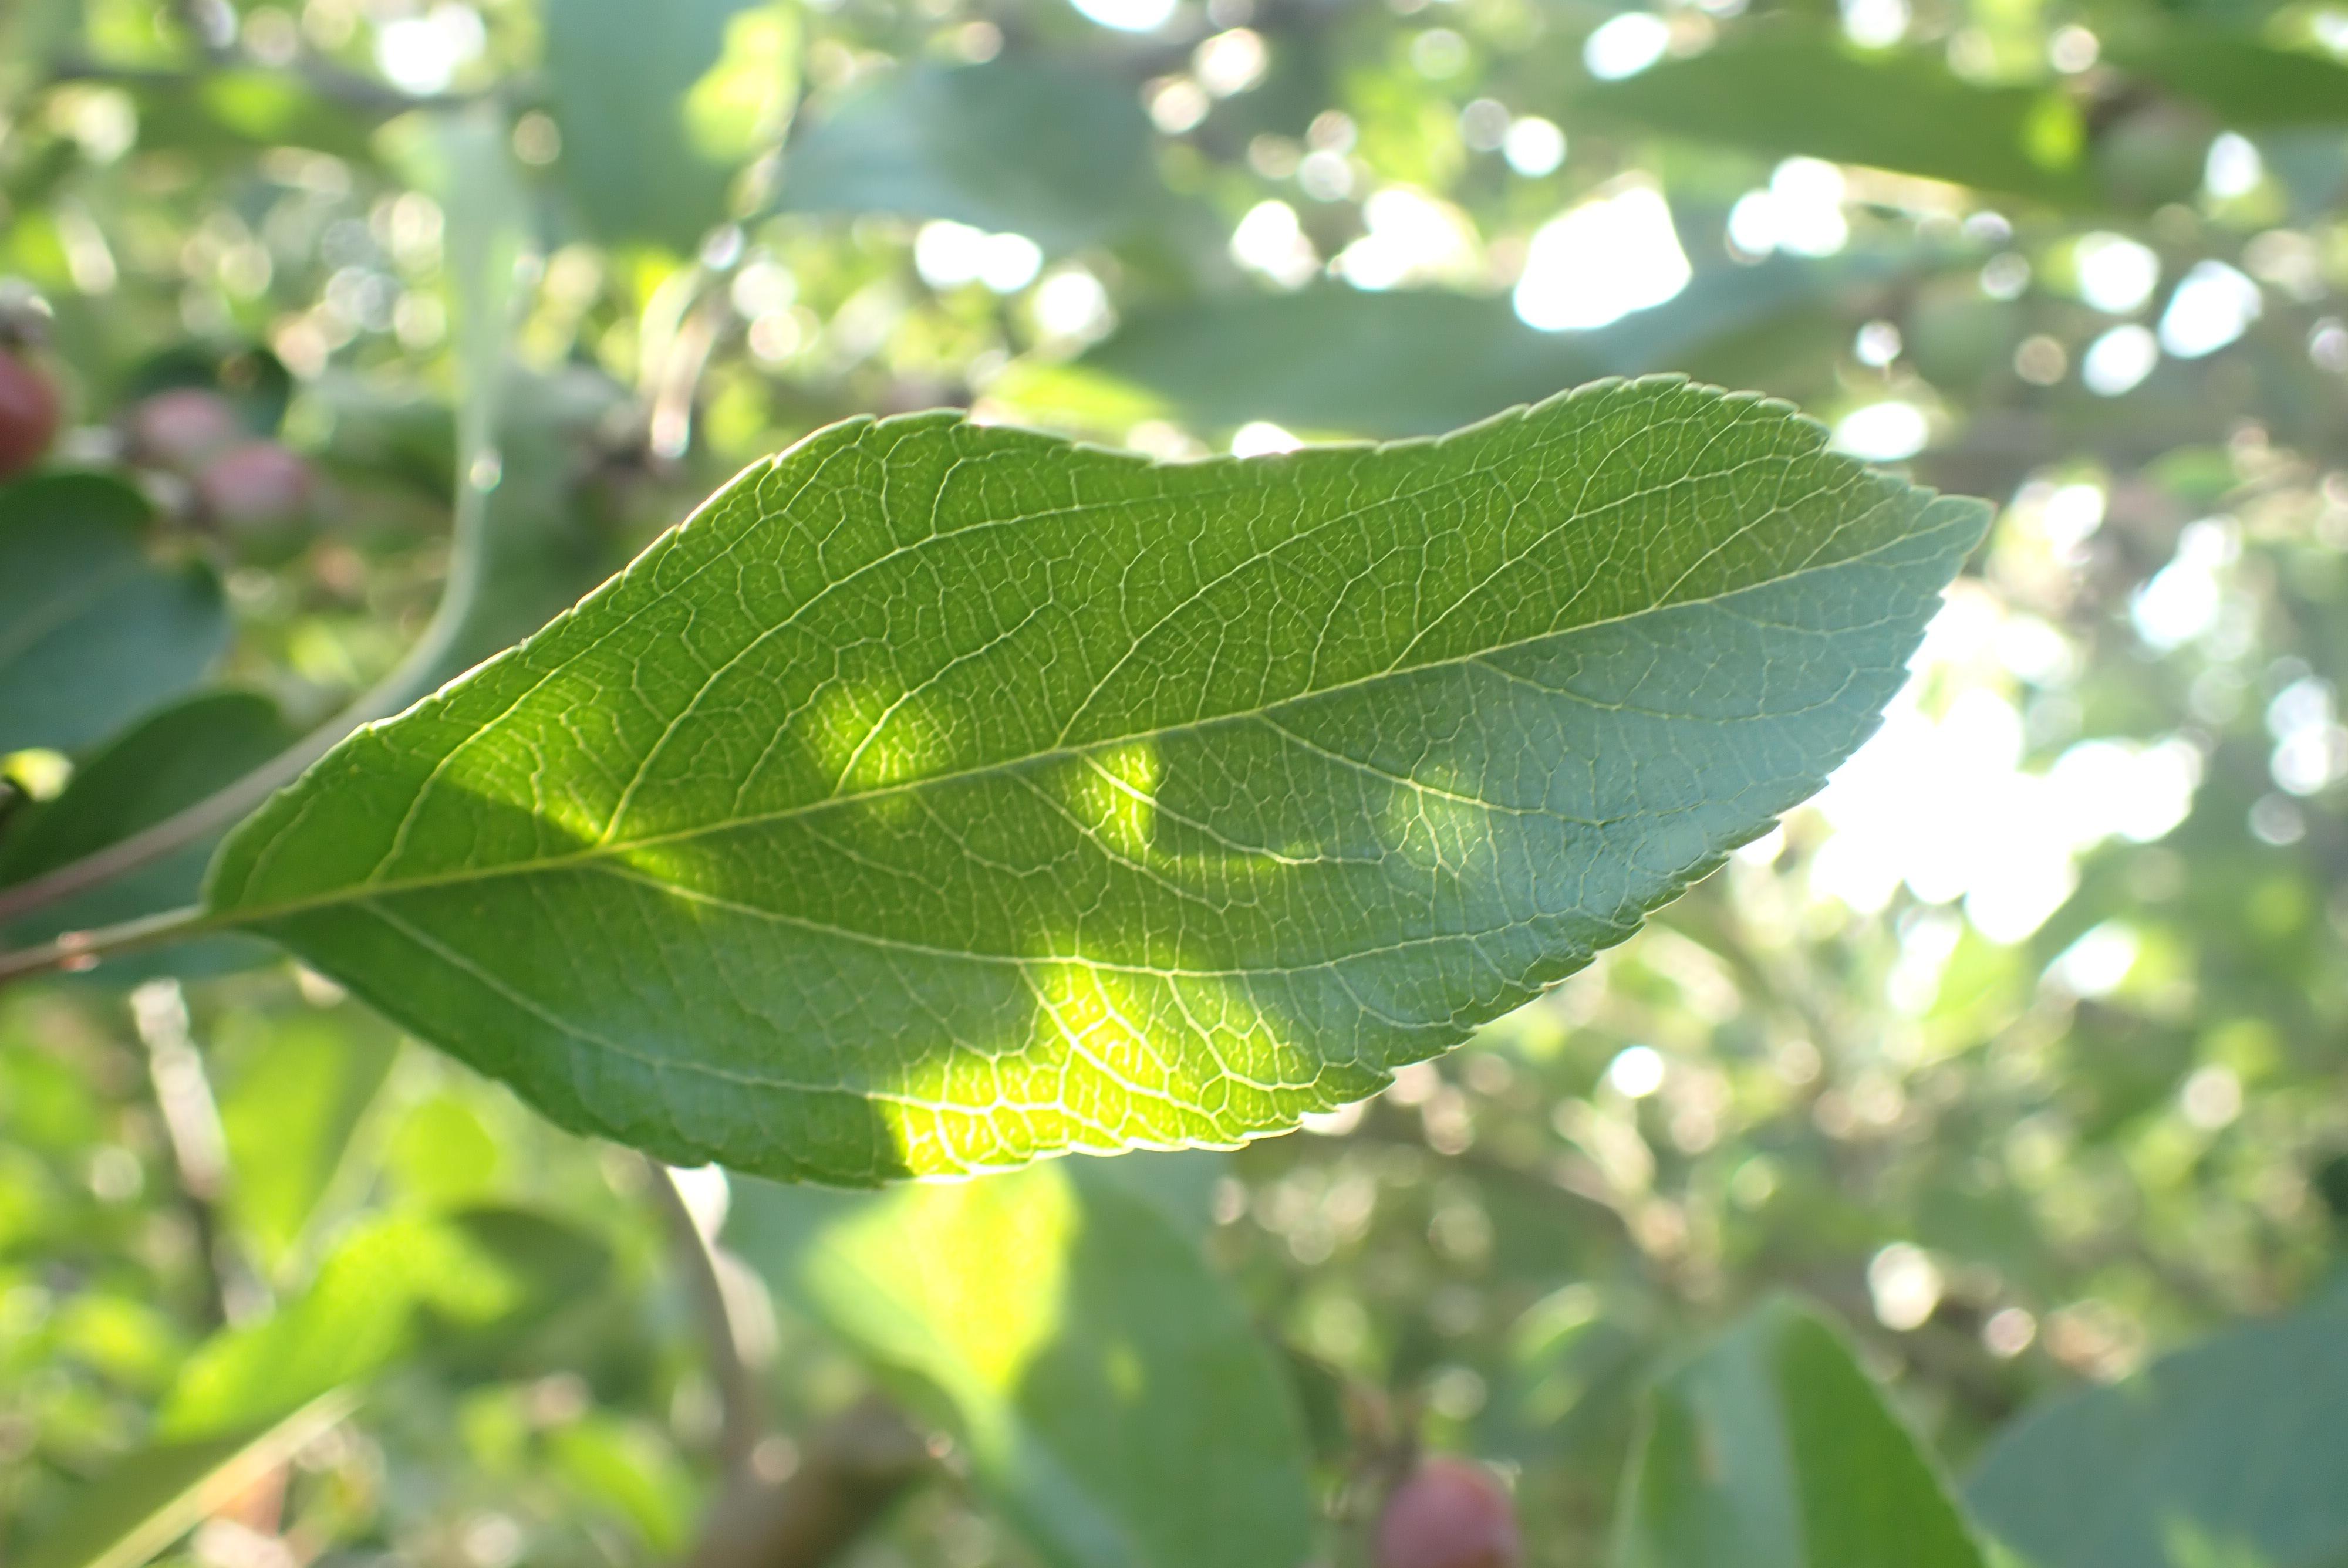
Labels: healthy